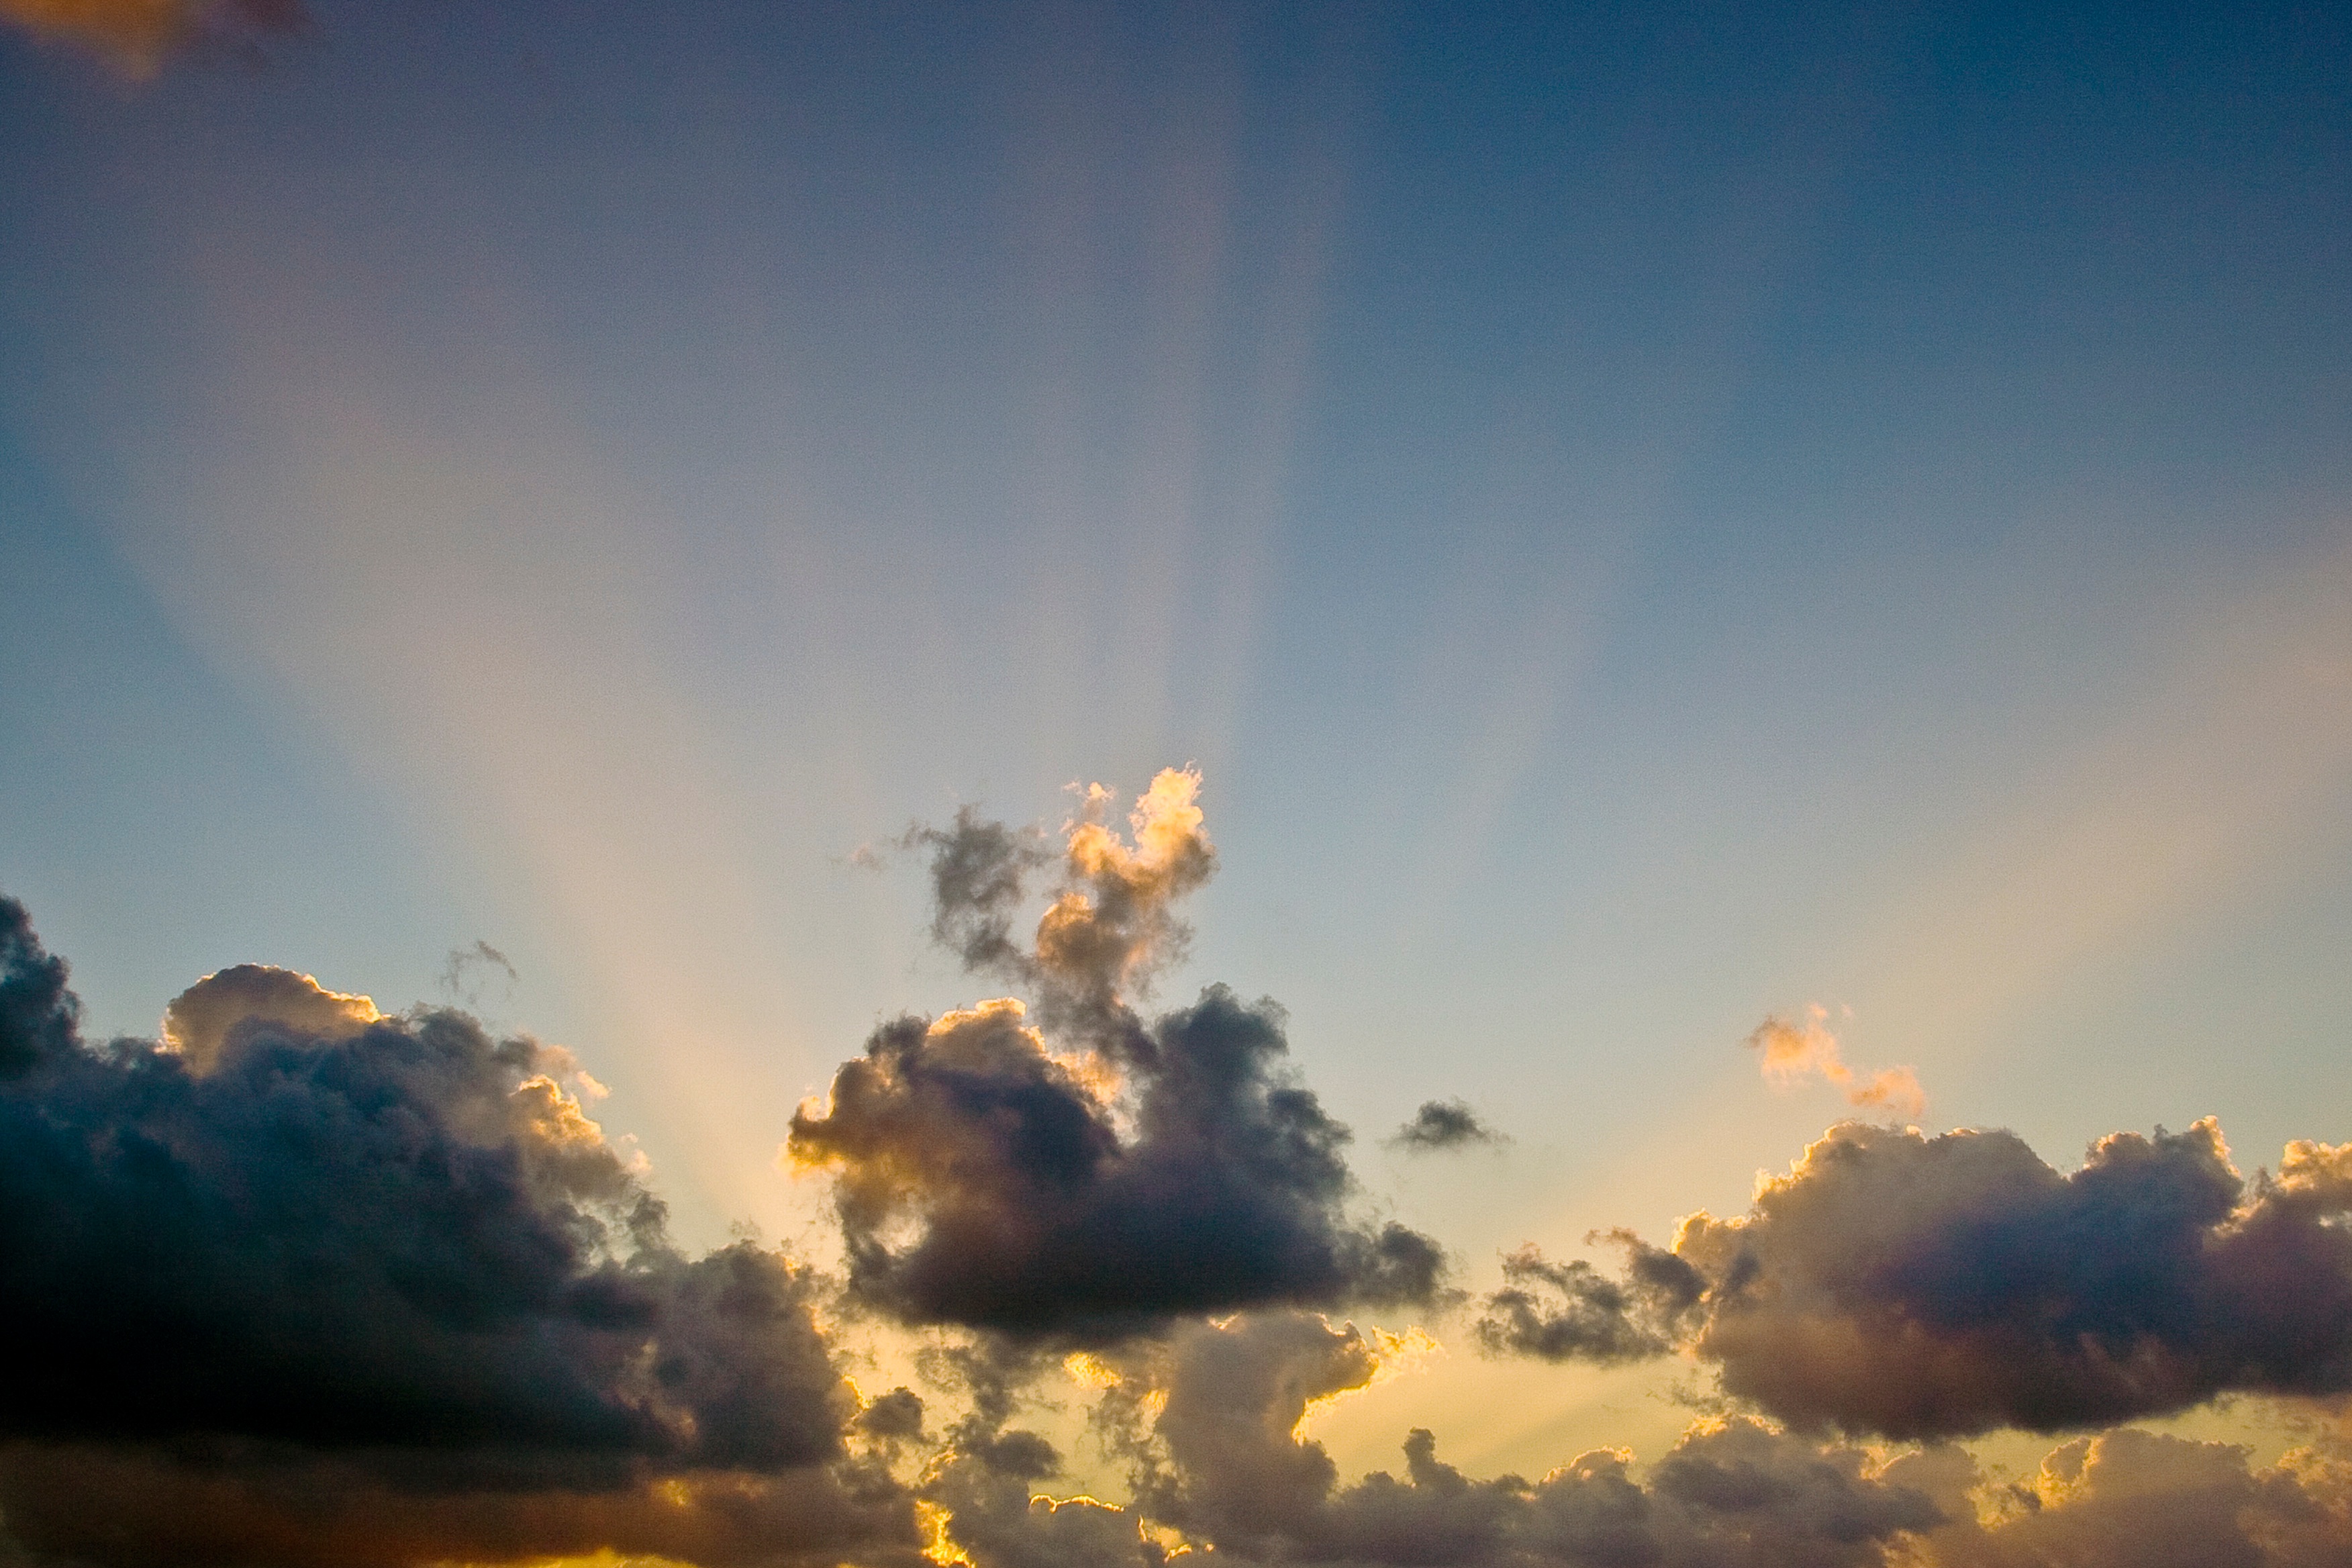
horizon, cloud, sky, sun, sunrise, sunset, sunlight, morning, dawn, atmosphere, dusk, evening, cumulus, afterglow, meteorological phenomenon, atmospheric phenomenon, atmosphere of earth, red sky at morning